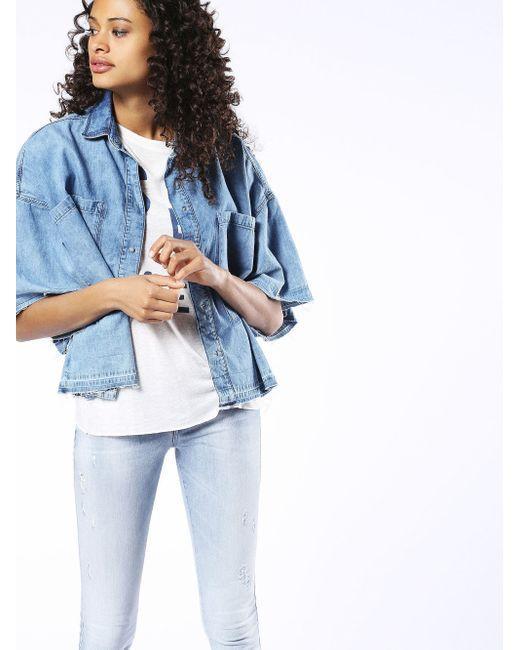
Blaue Jeansjacke mit weiten kurzen Ärmeln für Damen